Einsiedlerhaus

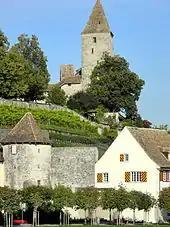
Endingertor tower and Einsiedlerhaus which formed a bulwark at the western town walls of Rapperswil, Rapperswil Castle on Lindenhof hill in the background

The building was probably built in the 13th century, or maybe two centuries earlier. The "Zürichsee" lakeshore area of "Endingen" was given by the Einsiedeln Abbey to the Counts of Rapperswil as a fief—the abbey is still owner of the land, including the area where the 16th-century Capuchin friary was built. That's why the building traditionally was named "Einsiedlerhaus", meaning "house of the Einsiedeln abbey". Historians mention a 10th-century ferry station located there – in 981 AD as well as the vineyard on the Lindenhof hill – between Kempraten on Kempratnerbucht, Lützelau and Ufenau islands and presumably present Hurden, which allowed the pilgrims towards Einsiedeln to cross the lake before the prehistoric lake crossing at the Seedamm isthmus was re-built between 1358 and 1360. Endingen was also the location of the former "locus Endingen", meaning a small fishing village before the town of Rapperswil was established between 1200 and 1220. That's why some historians conclude that the "Einsiedlerhaus" may be the oldest stone building in present Rapperswil. The western lakeshore town wall respectively fortifications of Rapperswil probably were built in the early 13th century by Rudolf II von Rapperswil. With the rise of the town, the monastic governor in Pfäffikon used the building as storage of goods that were sold at the Rapperswil market.